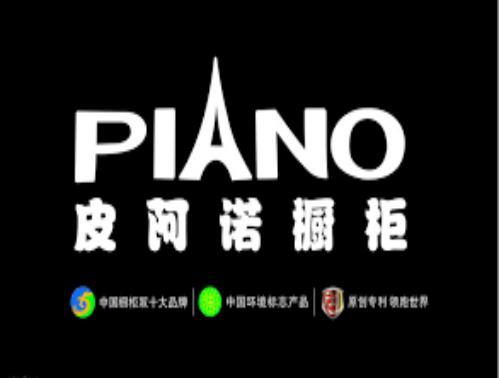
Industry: Necessities